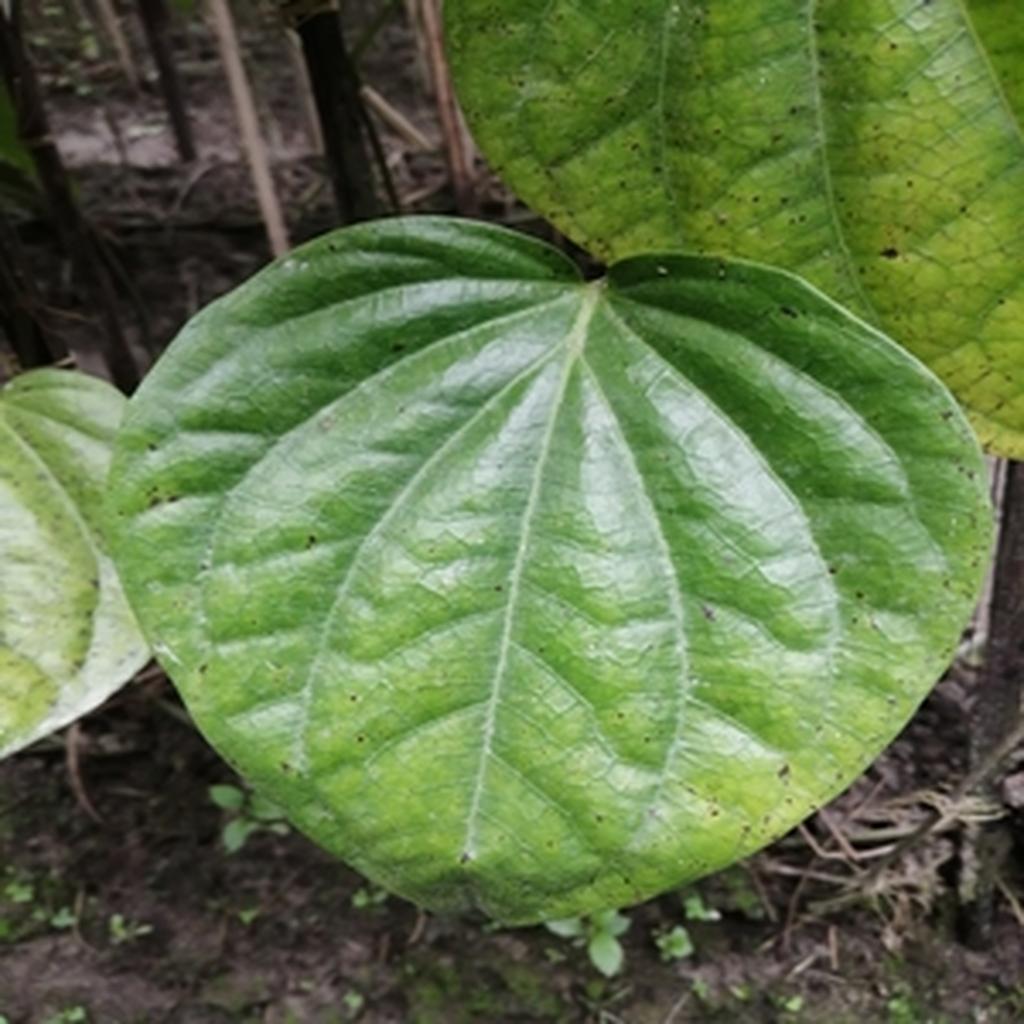
Label: Leaf_Spot